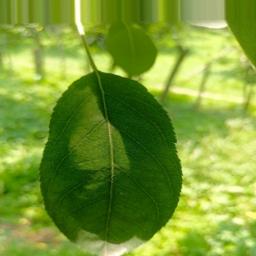
Label: Healthy